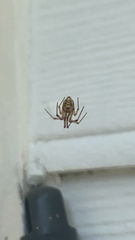
Species: Parasteatoda_tepidariorum